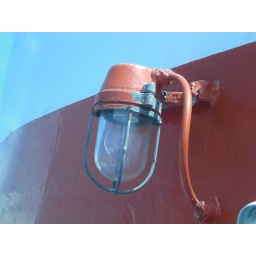
in the red ship